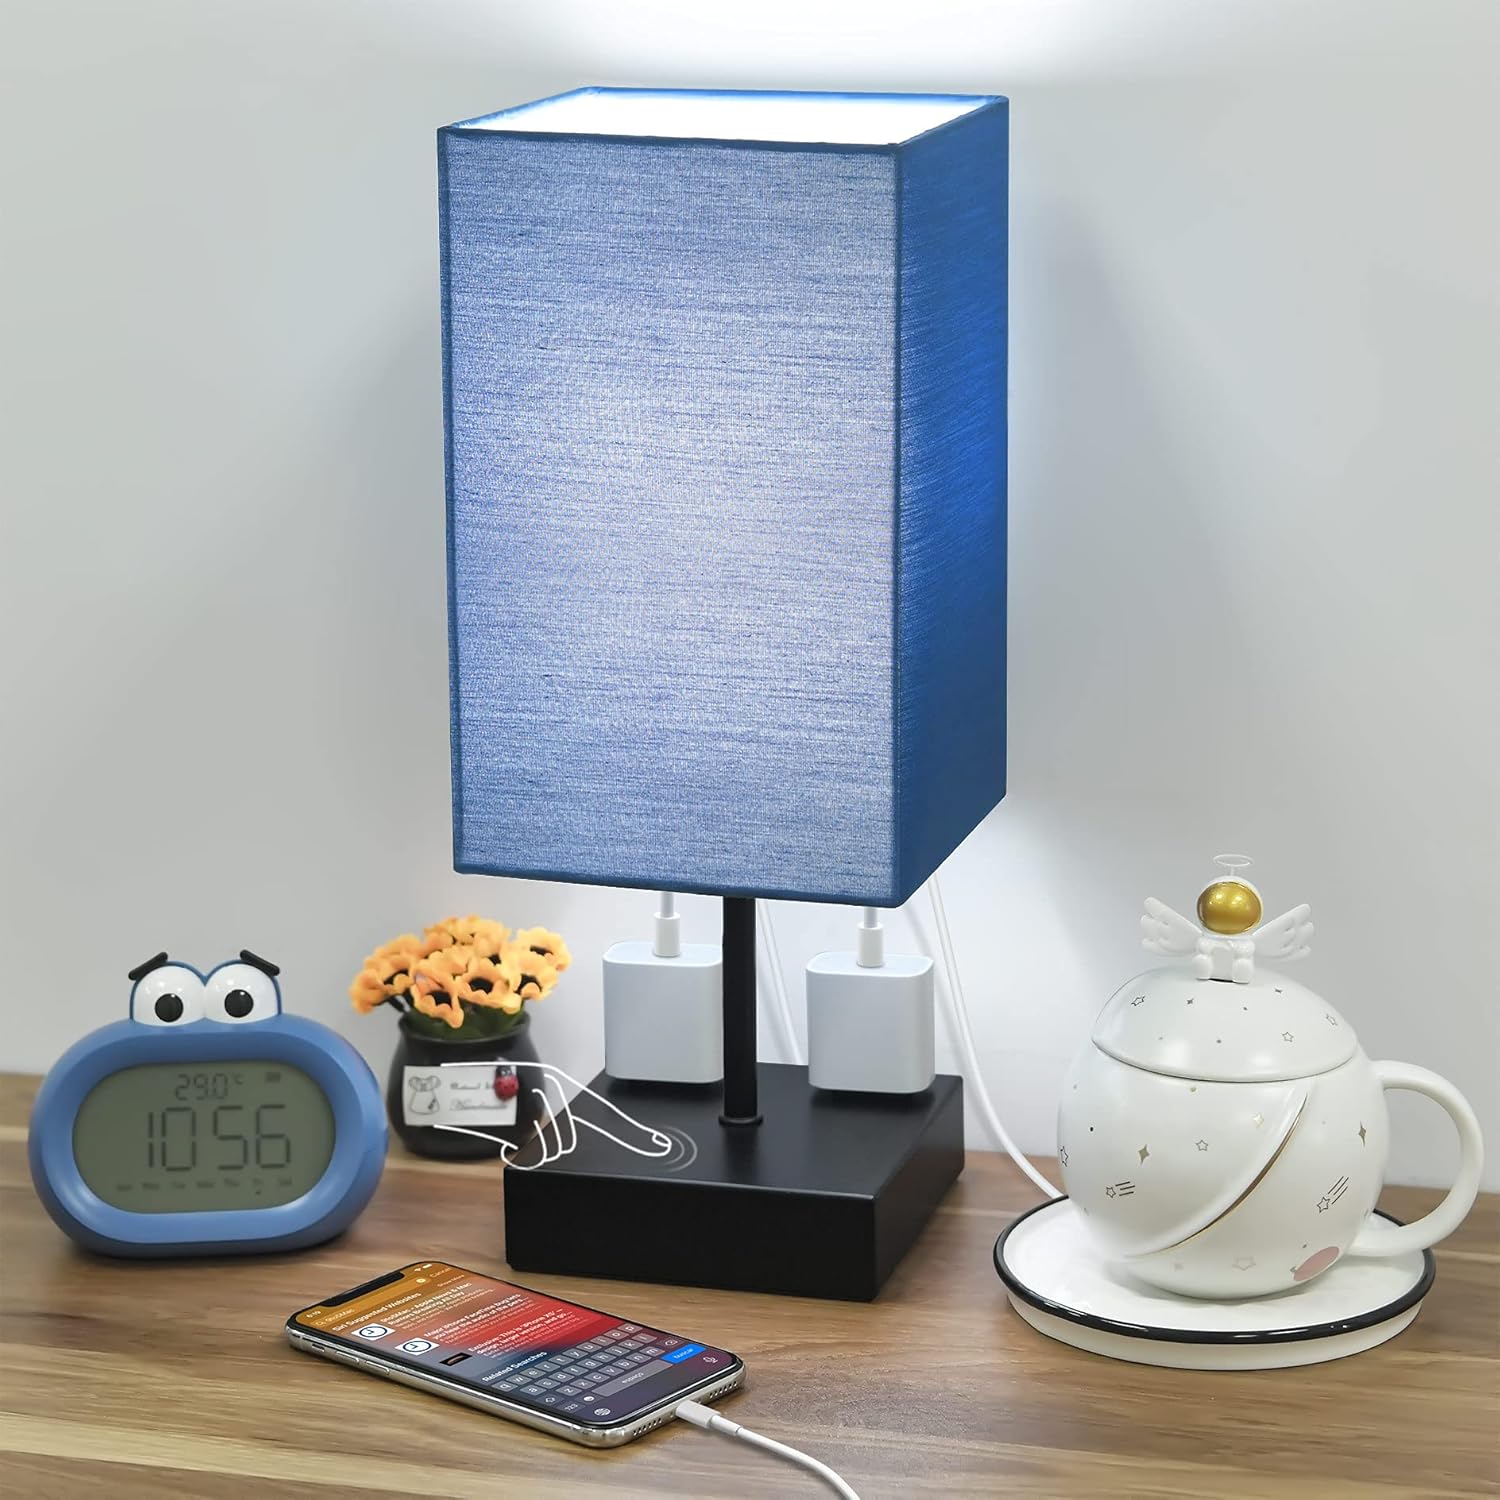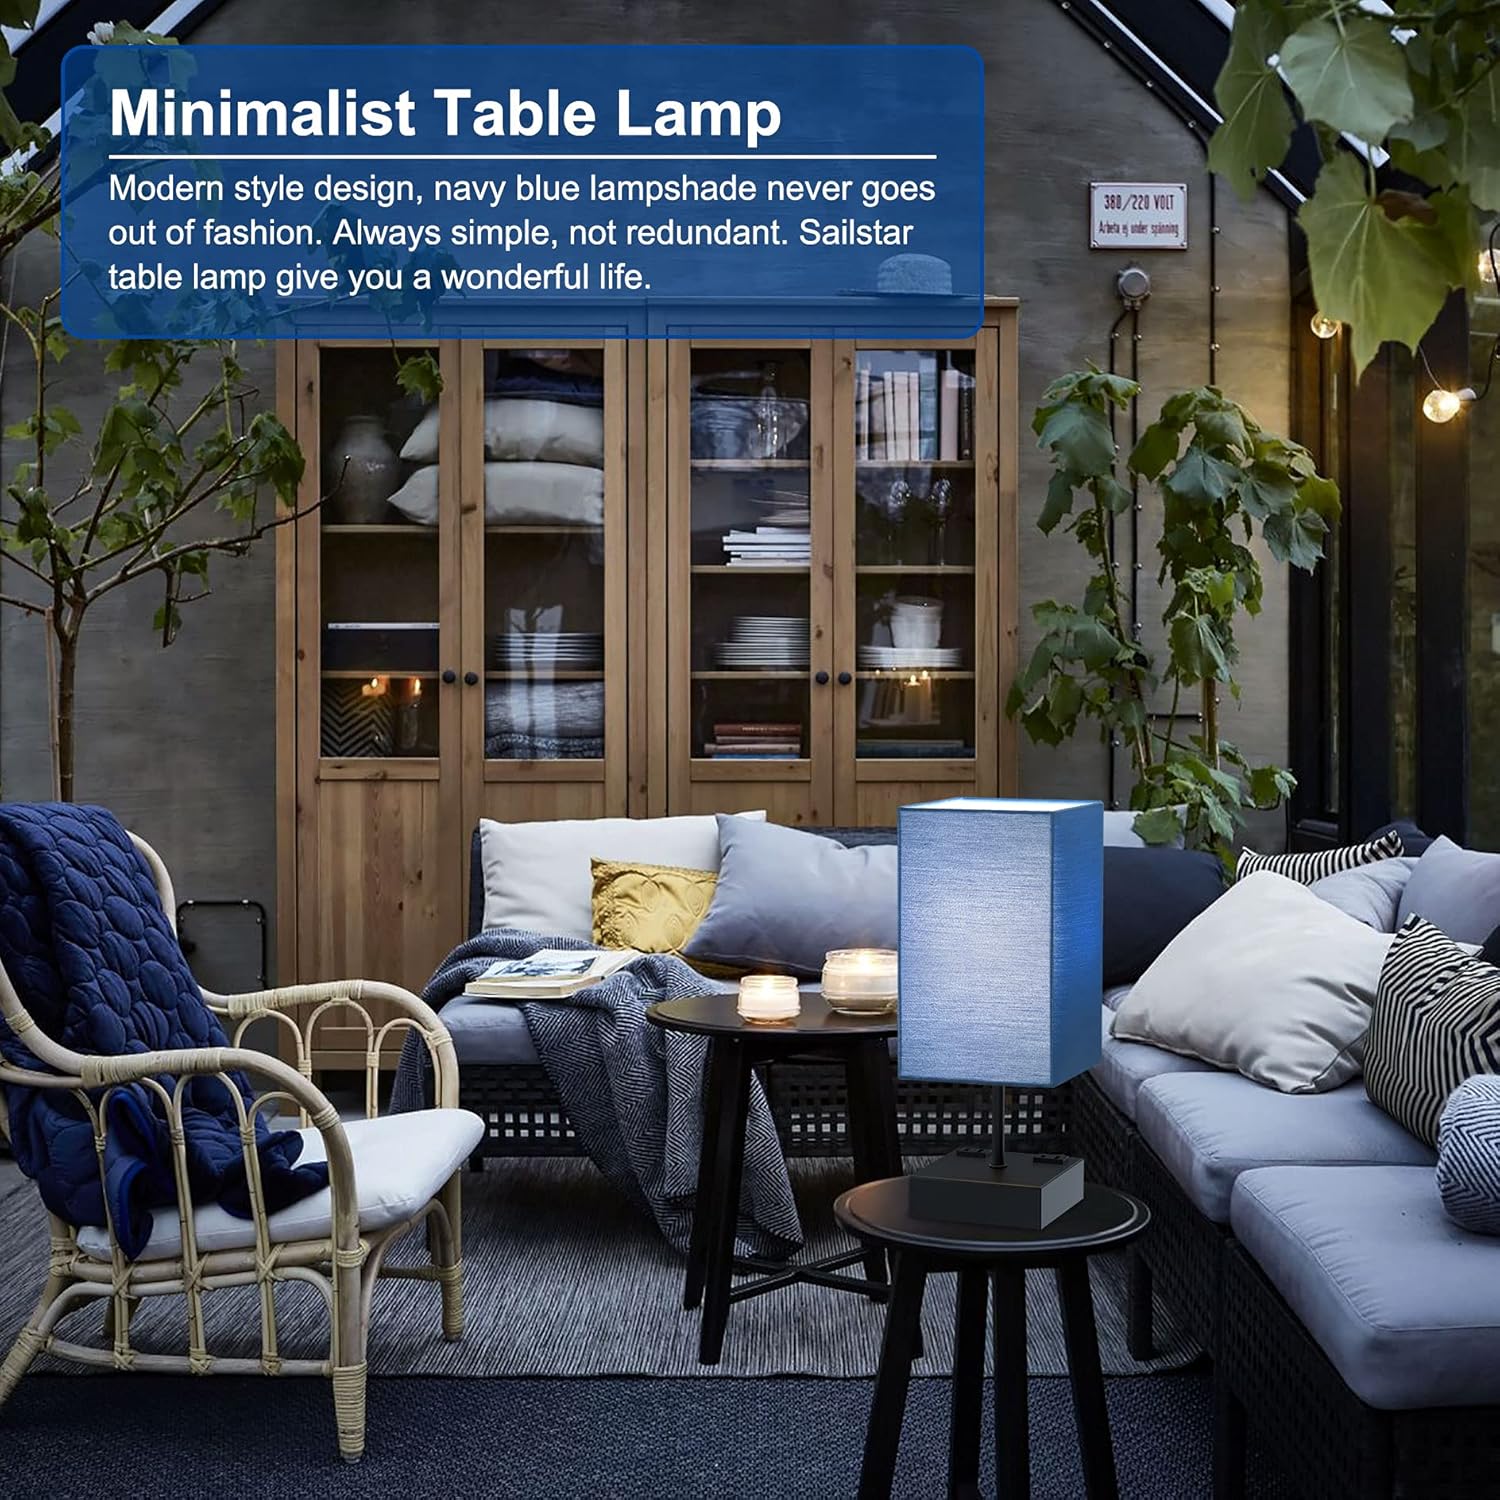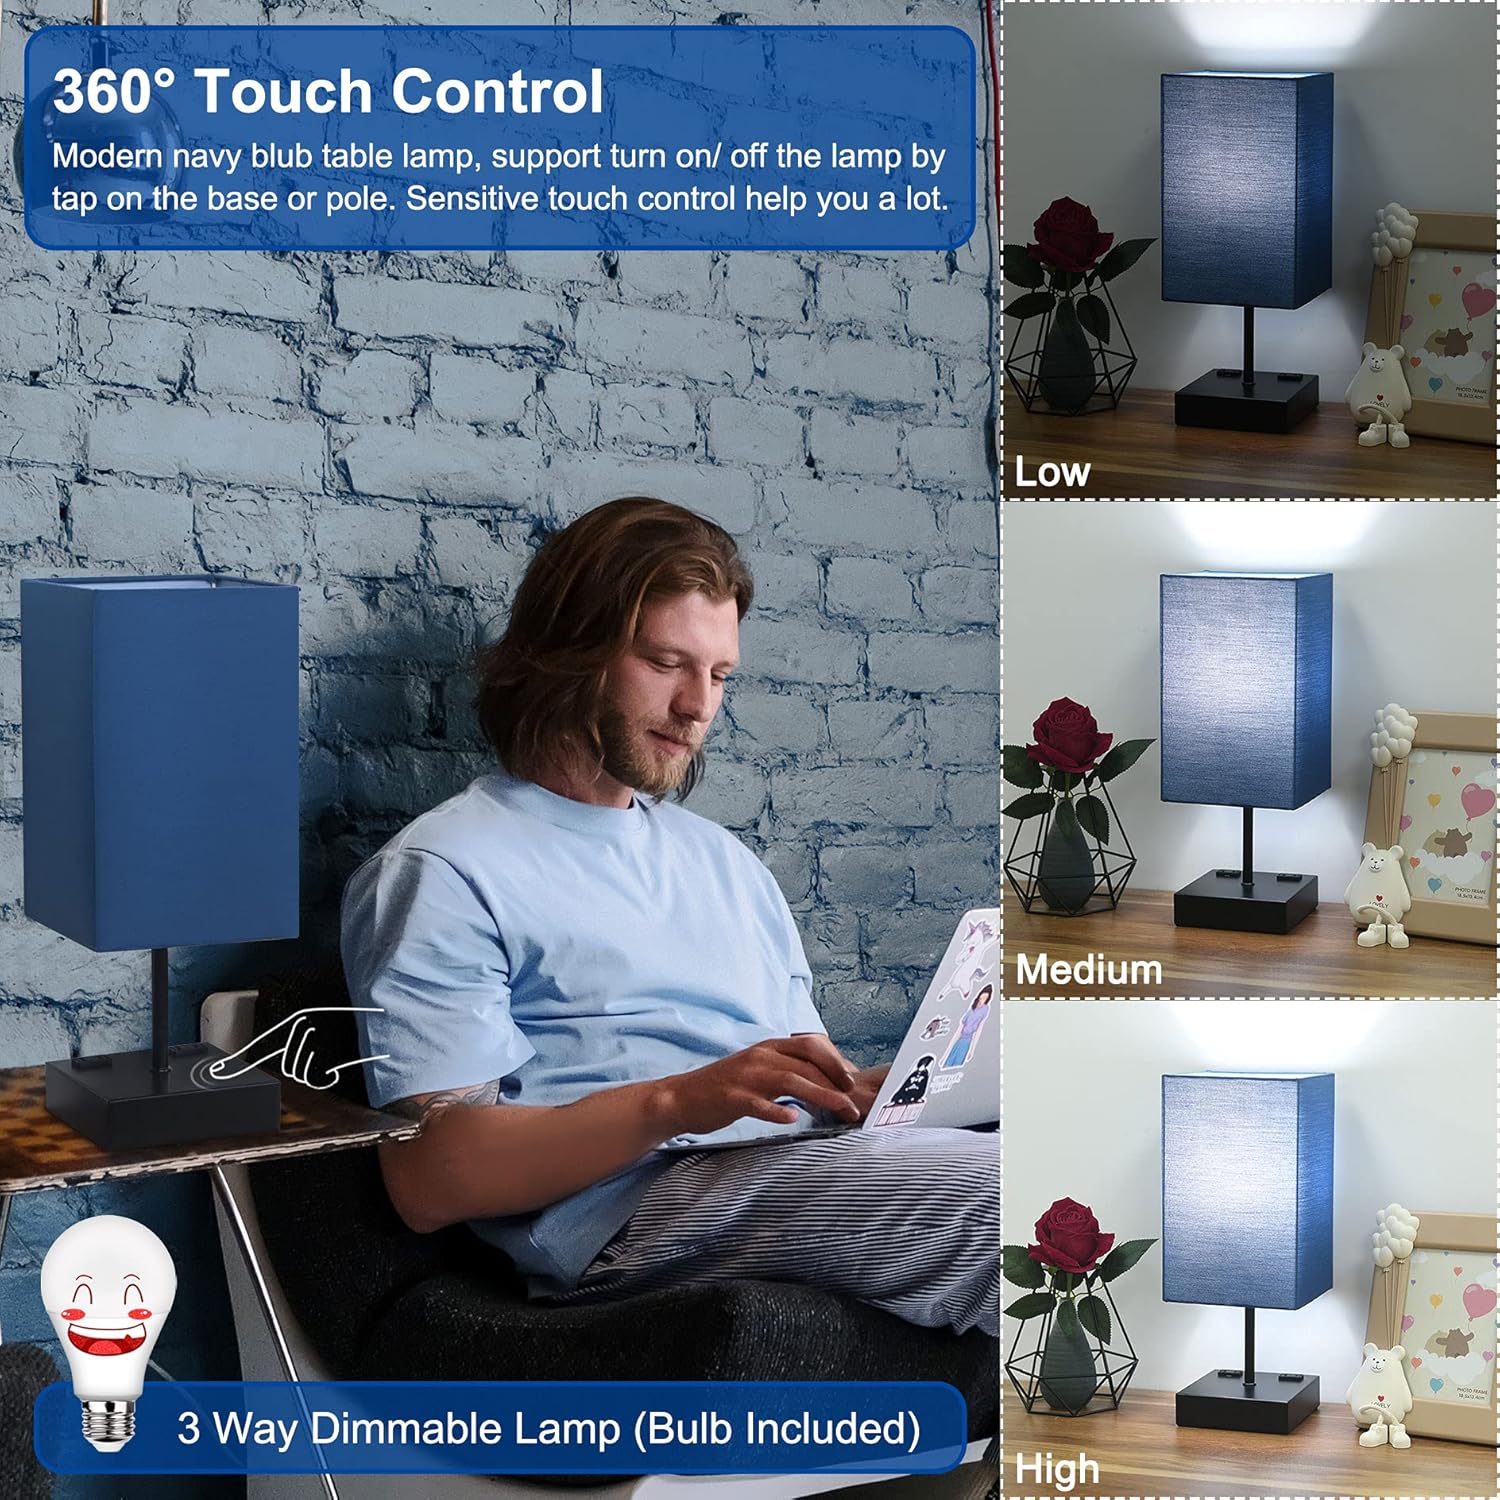
Sailstar Navy Blue Bedside Lamp for Bedroom, 3 Way Dimmable Touch Control Table Lamp with 2 Outlets, Small Nightstand Lamps for End Table, Desk, Living Room, 9W LED Bulb Included
Category: Tools & Home Improvement
Brand Story from Sailstar Sailstar is committed to developing the high-quality Table Lamp, provide quality services and excellent products. Our goals are to create a more convenient table lamp and provide romantic comfortable home environment. Modern Minimalist Style Touch Table Lamps made of black metal base and navy blue flax fabric lampshade provide a natural and minimalist style, create a comfortable and warm home atmosphere. Modern table lamps fit people who yearn for freedom and have a life pursuit. 3-Way Dimmable Touch Lamp The touch feature works anywhere on the base or pole. Tap anywhere at the metal lamp base to dim the light level to meet your needs. Dual USB Table Lamp & A19 Dimmable LED Bulbs Touch Lamp support charging 2 devices at the same time. Like mobile phones/iPad/tablets/kindle readers/and other electronic devices. Also, bedside lamps include one 2700K LED Bulb with E26 Base. Touch Table Lamp Installation When you receive the items, please screw off the ring on the bulb base first. Put the lampshade on it, and screw on the ring again to fit the threads, then you can put the lamp in. Specifications: Product type: Touch Table Lamp Voltage: 120 volts Material: Metal, Plastic Shade Material: Flax Fabric Dimmable: Yes, 3-Level Brightness USB: NoneOutlets: 2 AC Outlets Accessories: A19 LED Bulb(Dimmable) Bulb Wattage: 9W Bulb Base: E26 base Bulb Color: 2700k Warm White Product Weight: 685g(1.5 lb)
Features: MODERN LAMP FOR BEDROOM: Minimalist bedroom lamp features: black metal base and a square lampshade, which can create a cozy and relaxing atmosphere in your house. Navy blue flax fabric lampshade will make the light soft and protect your eyes to create a comfortable atmosphere. Touch Table Lamp can decor your home, living room, guest room, study reading room, kids room, etc. It measures 14.9”x 5.95”(37.8cm x 15.11cm), works for a small nightstand. | 3 WAY DIMMABLE TOUCH LAMP: The bedside Touch lamp has 3 brightness options and each is switched with a tap and it is easy to cycle through the lamp to the setting you need. The brightest setting is perfect for reading, painting, nail polishing. The medium setting is good for doing computer work since it is not so intense for writing but not as dim as for night use. The dimmest setting is slight of a light that makes it perfect for breastfeeding or watch a movie at night. | SMALL TABLE LAMP WITH TWO OUTLETS: Navy blue lamp for bedroom with fashion design, it has 2 ac plugs for charging multiple items. You can add an extra charger to help you have more USB charging ports. The functional lamp is easy to turn on in the dark, and convenient to find a spot to plug in your electronics, which are great additions and make it worth buying than another simple lamp. | EASY TO ASSEMBLE: Navy blue nightstand lamp is multifunctional and sturdy, great for small spaces, which enabled you to reduce a lot of clutter on your nightstand. Easy to assemble, here are the installing steps, first: cylinder screw should be screwed on the bottom, second: install lampshade, third: install ring screw, fourth: install lightbulb. | 36 MONTHS PRODUCT CARE SERVICE: The Nightstand lamp has 36 months of product care. If you got a table lamp with a damaged/defective/missing part problem, please feel free to let us know, we will respond within 12 hours and will solve the problem as soon as possible.